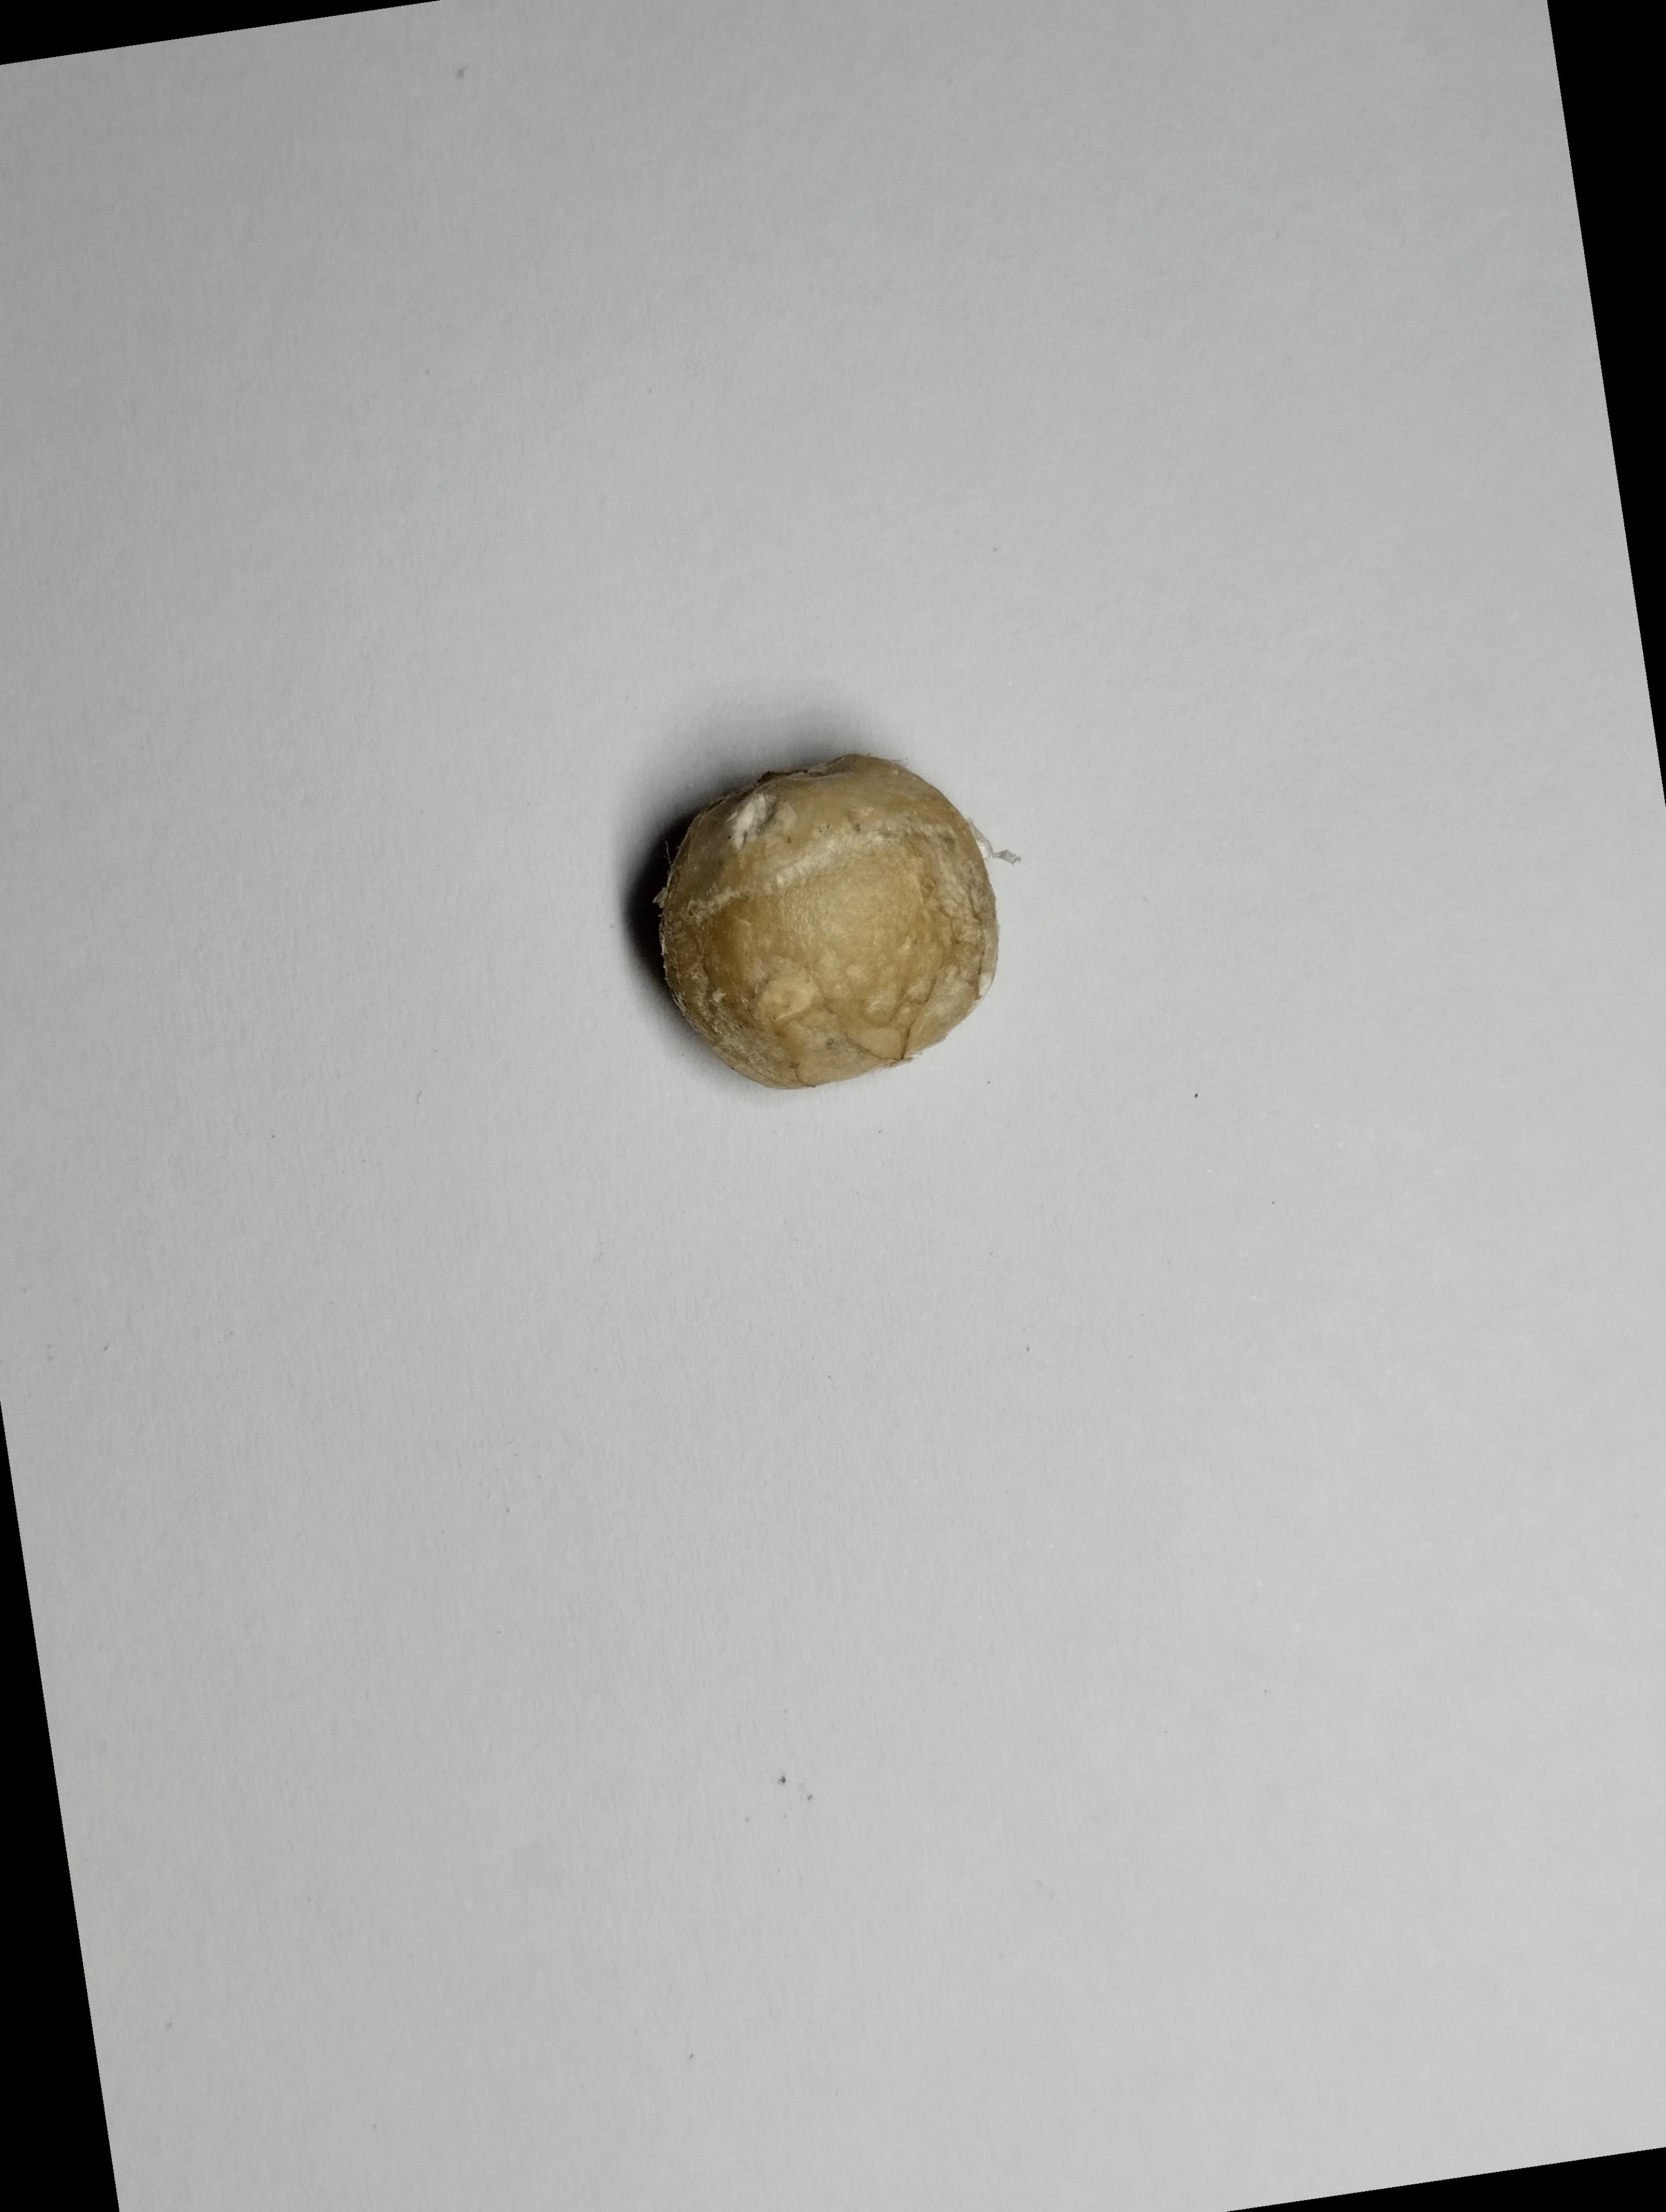
Label: bagus (good seed)